2012 in Australian television

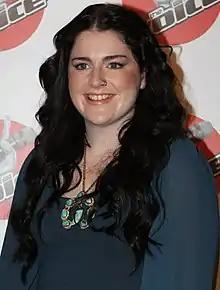
Karise Eden, winner of the first season of "The Voice".

This is a list of programs which made their premiere on an Australian television network that had previously premiered on another Australian television network. The networks involved in the switch of allegiances are predominantly both free-to-air networks or both subscription television networks. Programs that have their free-to-air/subscription television premiere, after previously premiering on the opposite platform (free-to air to subscription/subscription to free-to air) are not included. In some cases, programs may still air on the original television network. This occurs predominantly with programs shared between subscription television networks.